Longues Abbey

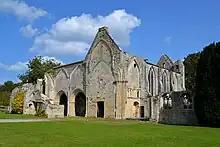
Ruins of the abbey church

Longues Abbey is a former Benedictine monastery in Longues-sur-Mer, Calvados, Normandy, France.